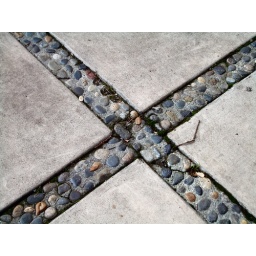
cross in the sidewalk